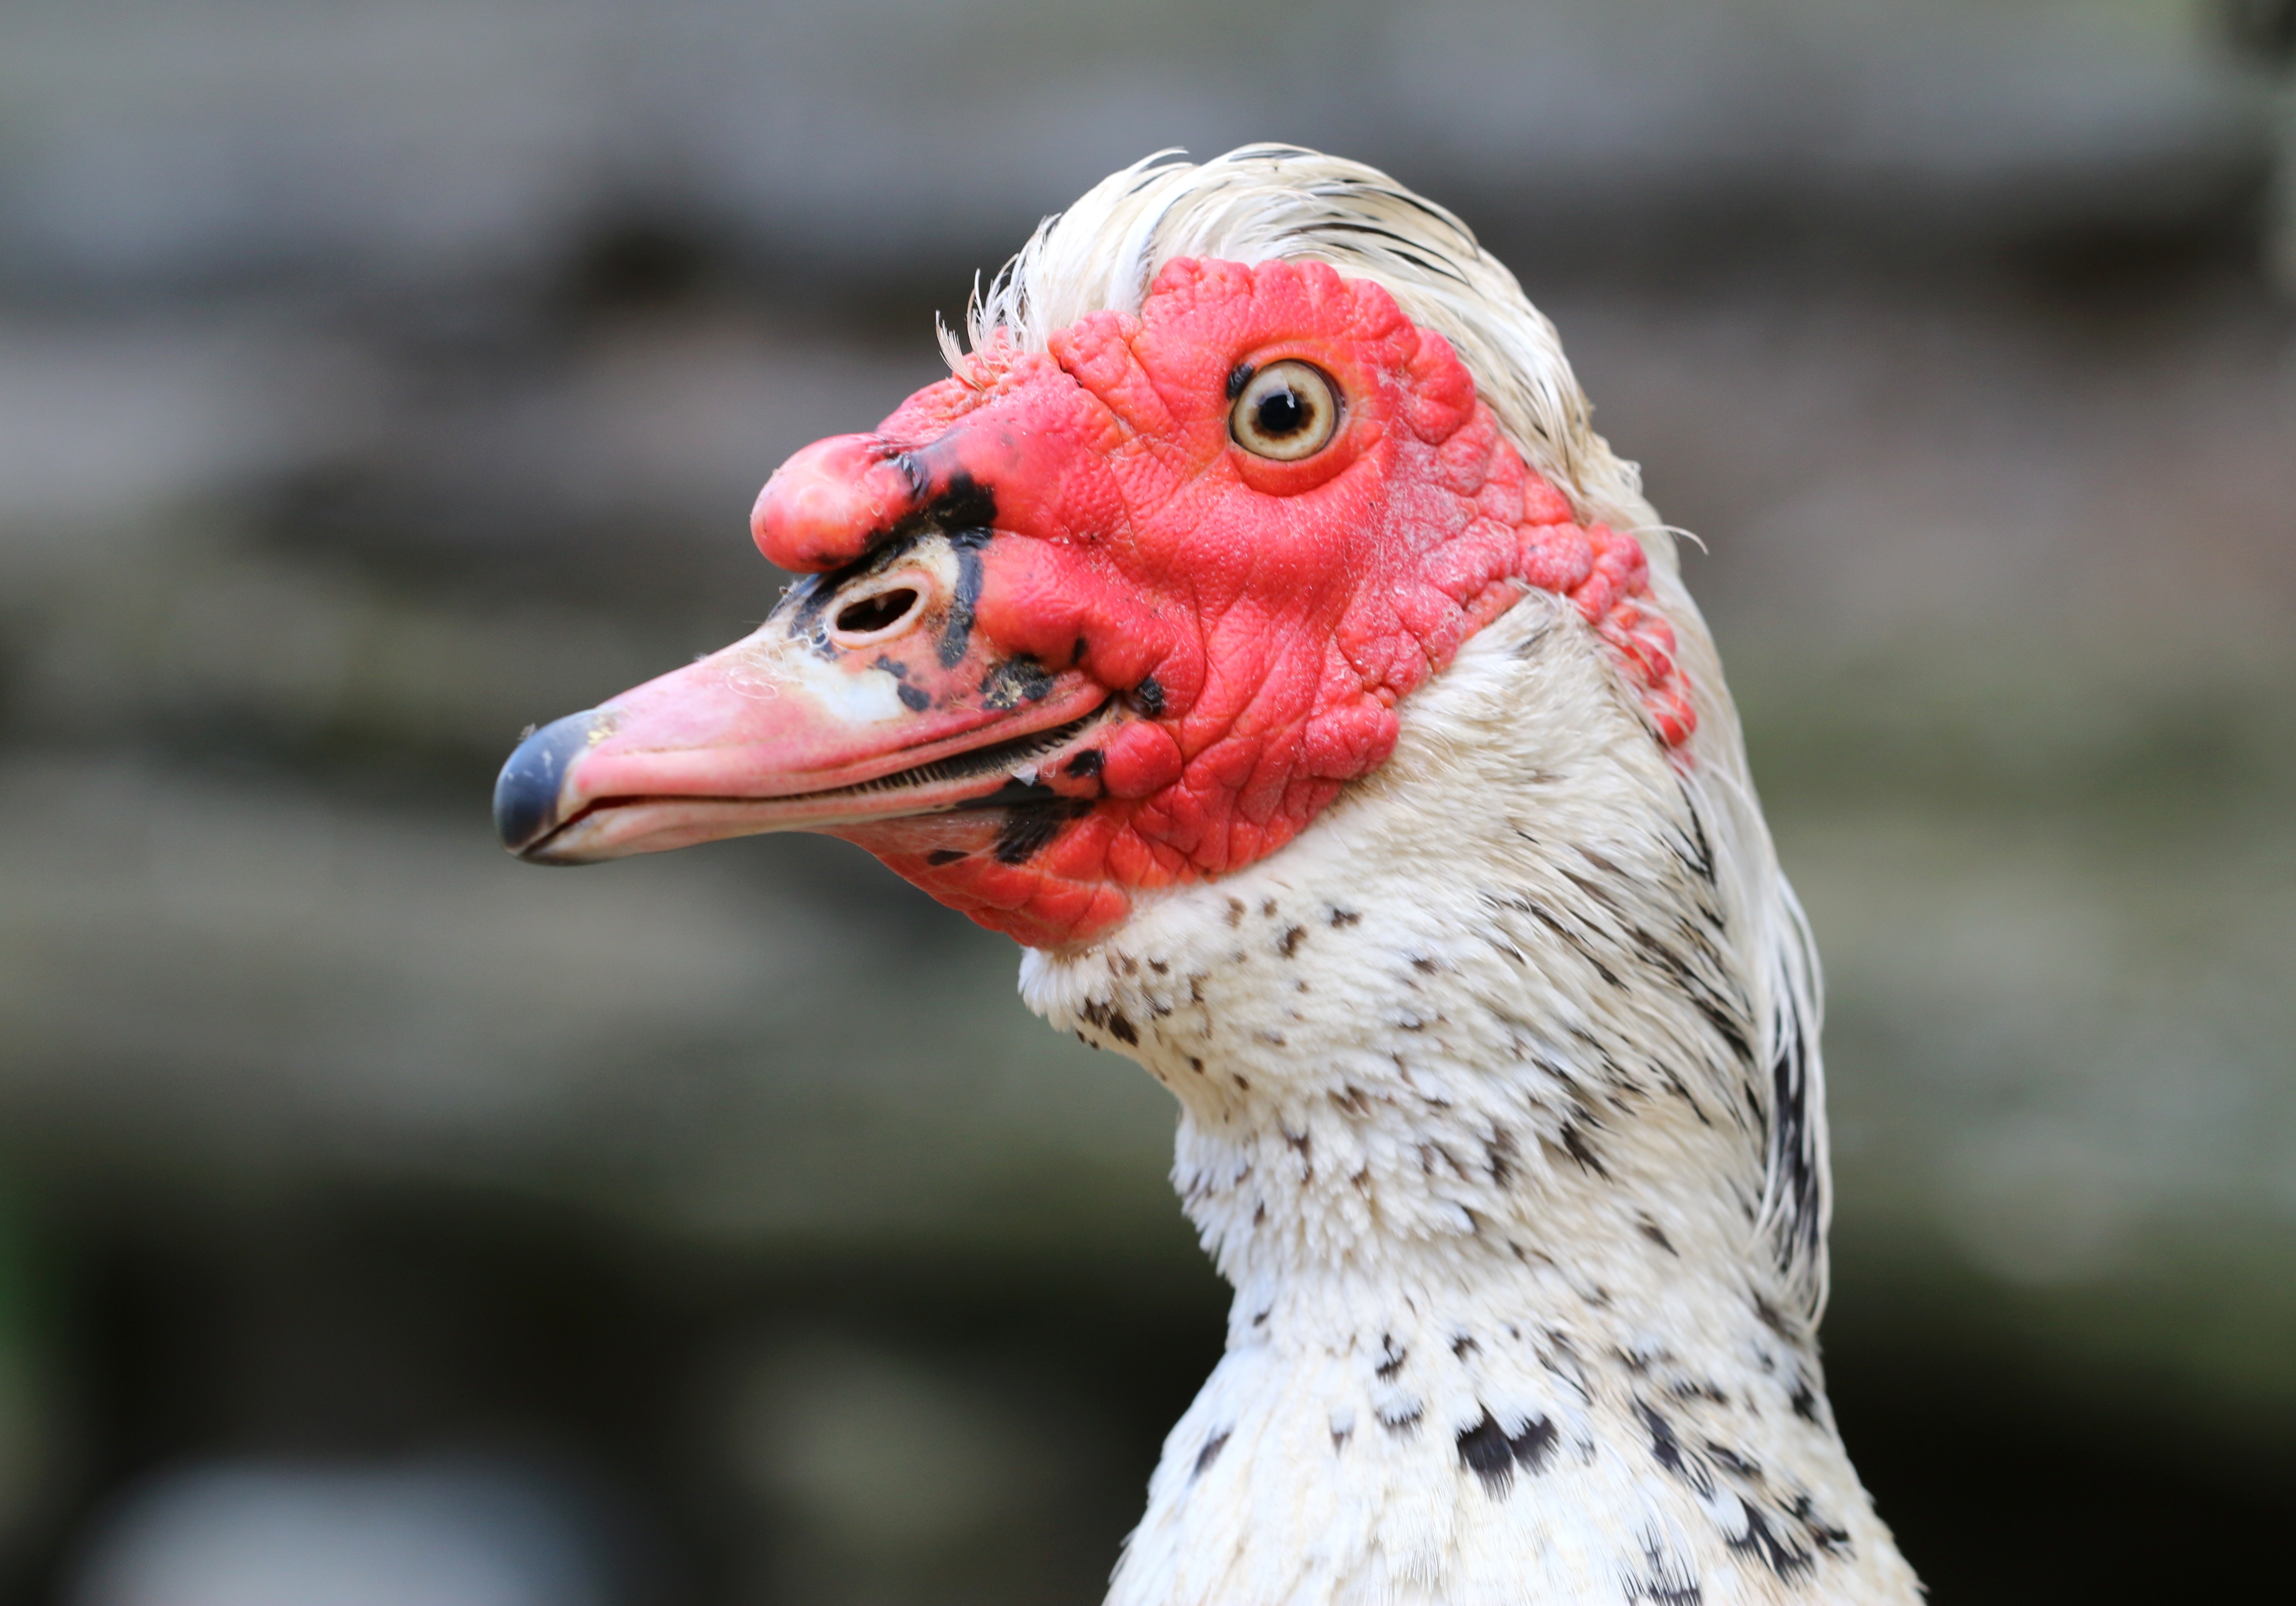
bird, wildlife, beak, fauna, plumage, close up, duck, head, vertebrate, water bird, indoutka, subsistence farming, ducks geese and swans